Betty and Milton Katz Jewish Community Center

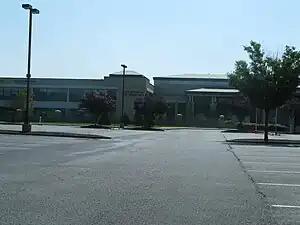
Katz JCC Weinberg Campus

The Betty and Milton Katz Jewish Community Center (locally known as the Katz JCC, the JCC, or "the J") is a Jewish Community Center located in Cherry Hill, New Jersey.